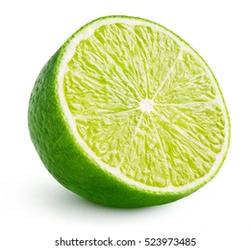
Label: Lemon